Château Gazin

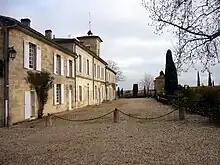
The Château in Pomerol.

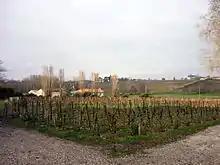
The estate vineyard in Pomerol.

Château Gazin is a Bordeaux wine from the appellation Pomerol. The winery is located on the Right Bank of the Bordeaux wine region, in the commune of Pomerol in the department Gironde. As all wine produced in this appellation, Château Gazin is unclassified, but the estate has since the 1840s been estimated among the great growths of Pomerol.